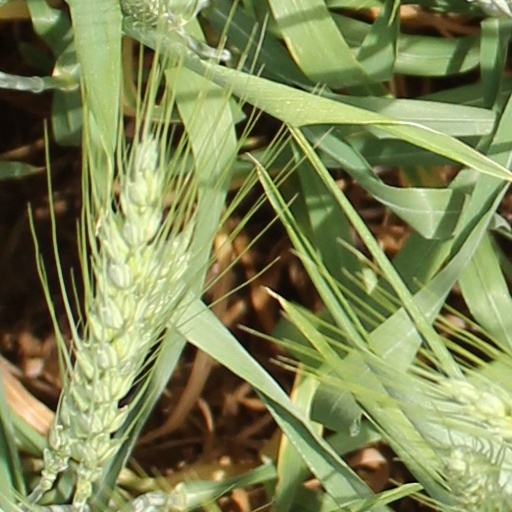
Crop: wheat